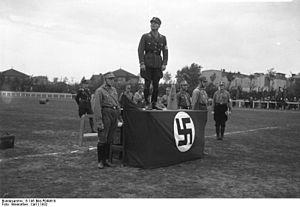
Karl Ernst, né le 1ᵉʳ septembre 1904 et mort assassiné le 30 juin 1934, est un Gruppenführer de la SA qui, au début de l'année 1933, est le chef de file de la SA à Berlin.